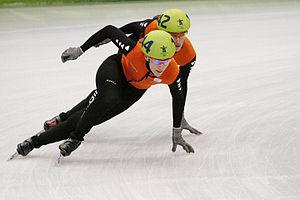
Annita van Doorn est une patineuse de vitesse sur piste courte néerlandaise.